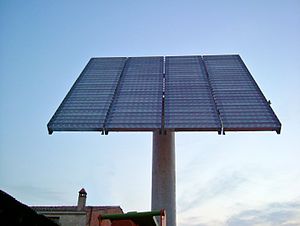
Solkraft / Eksperimentel solkraft
Koncentreret Fotovoltaik (CPV) i Catalonien, Spanien
Solkraft er omdannelsen af sollys til elektricitet. Det kan ske på flere måder, de mest almindelige er enten direkte ved fotovoltaik, eller indirekte ved koncentreret solkraft, eller ved at spalte vand og producere hydrogenbrændstof gennem teknikker i kunstig fotosyntese. Koncentreret solkraft bruger linser eller spejle og solfangersystemer til at samle sollyset fra en stor flade til en smal stråle. Fotovoltaik omdanner lys til elektrictet ved fotovoltaisk effekt.